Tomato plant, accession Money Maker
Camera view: horizontal (90 deg, fisheye); turntable rotation: 180 degrees
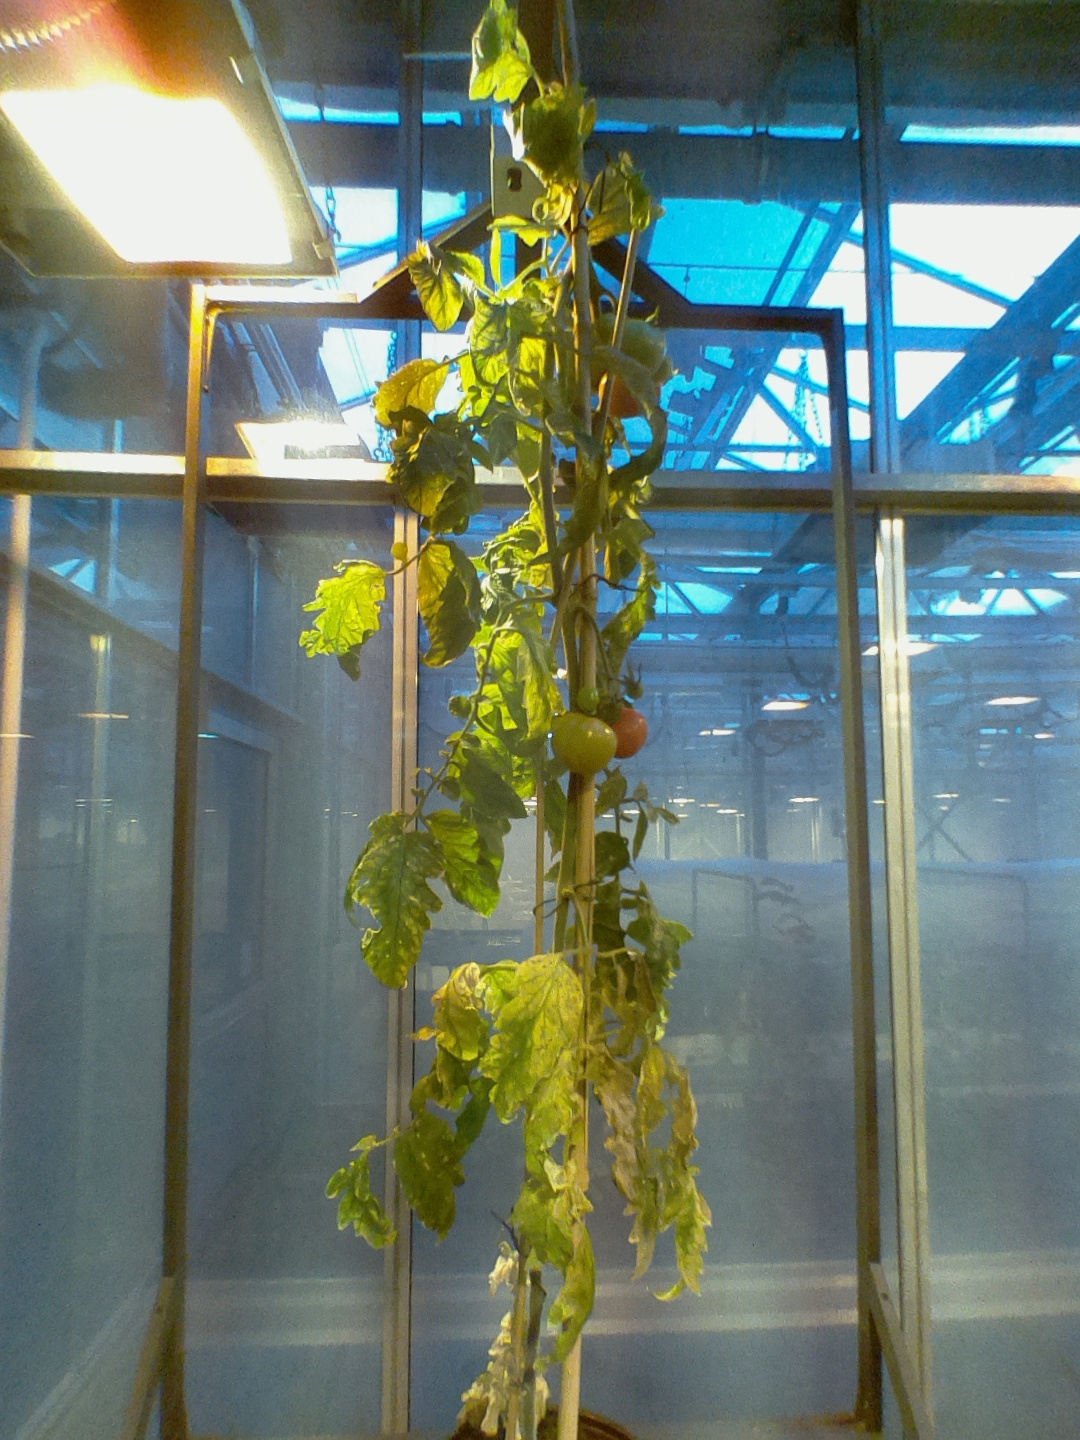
BBCH growth stage 81: 10%-20% of fruits show typical fully ripe color